Kamehameha Schools

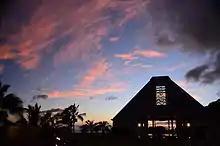
Kaʻiwakīloumoku Hawaiian Cultural Center: Myron "Pinky" Thompson Hale

Kamehameha Schools operates three campuses, which together served 5,398 students K-12 in the 2011–12 school year. The main campus, established in 1887 as the Kamehameha Schools for Boys, occupies on Kapālama Heights in Honolulu and served 3,200 students, including 550 boarding students from the Neighbor Islands (i.e., the Hawaiian Islands other than Oahu). The campus has more than 70 buildings, including numerous classroom buildings, dormitories, and maintenance shops. It also features extensive athletic facilities, including a 3,000-seat stadium, an Olympic-size swimming pool, three gymnasiums, and several tennis courts.